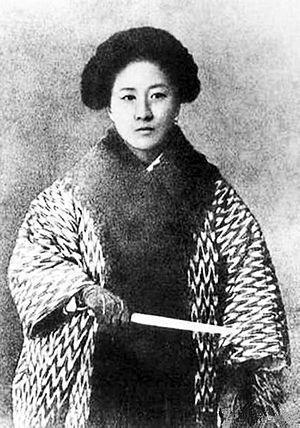
Qiu Jin, 8 novembre 1875 - 15 juillet 1907, est une poétesse, féministe et révolutionnaire chinoise.